Wolf communication

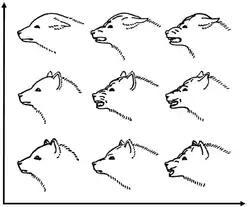
Facial expressions (Konrad Lorenz, 1952). "Bottom to top:" increasing fear (ears back); "left to right:" increasing aggression (snarl); "top right:" maximum of both.

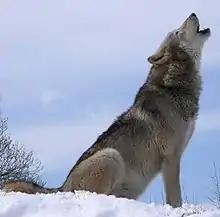
Gray wolf howling

Gray wolves howl to assemble the pack (usually before and after hunts), to pass on an alarm (particularly at a den site), to locate each other during a storm or unfamiliar territory and to communicate across great distances. Wolf howls can under certain conditions be heard over areas of up to . Wolf howls are generally indistinguishable from those of large dogs. Male wolves give voice through an octave, passing to a deep bass with a stress on ""O"", while females produce a modulated nasal baritone with stress on ""U"". Pups almost never howl, while yearling wolves produce howls ending in a series of dog-like yelps. Howling consists of a fundamental frequency that may lie between 150 and 780 Hz, and consists of up to 12 harmonically related overtones. The pitch usually remains constant or varies smoothly, and may change direction as many as four or five times. Howls used for calling pack mates to a kill are long, smooth sounds similar to the beginning of the cry of a great horned owl. When pursuing prey, they emit a higher pitched howl, vibrating on two notes. When closing in on their prey, they emit a combination of a short bark and a howl. When howling together, wolves harmonize rather than chorus on the same note, thus creating the illusion of there being more wolves than there actually are. Lone wolves typically avoid howling in areas where other packs are present. Wolves from different geographic locations may howl in different fashions: according to Erik Zimen, the howls of European wolves are much more protracted and melodious than those of North American wolves, whose howls are louder and have a stronger emphasis on the first syllable.